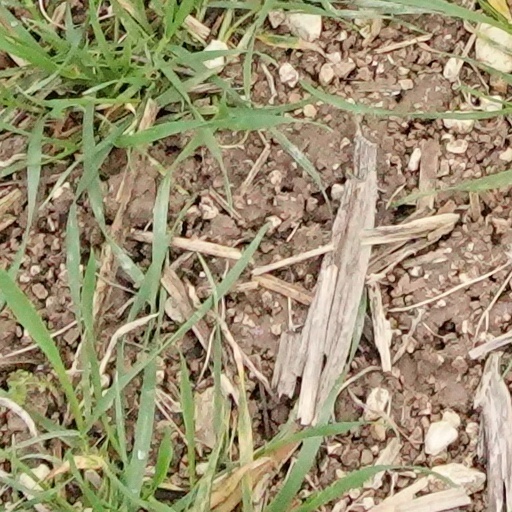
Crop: wheat